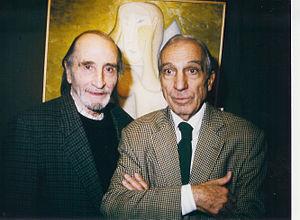
Javier Vilató, né le 11 novembre 1921 à Barcelone et décédé le 10 mars 2000 à Paris, est un peintre, graveur et sculpteur espagnol.